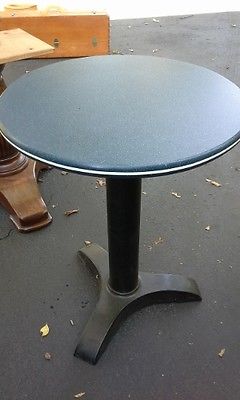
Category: table